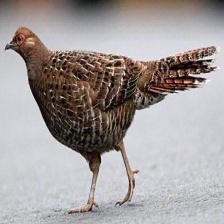
Species: MIKADO  PHEASANT
Scientific name: SYRMATICUS MIKADO